Opposition to United States involvement in the Vietnam War

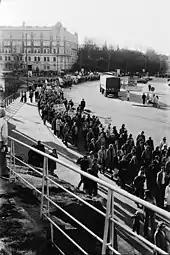
An anti-Vientnam War protest in Helsinki, Finland, in 1970

A major factor in the American public's disapproval of the Vietnam War was the numbers of casualties being inflicted on US forces. In a Harris poll from 1967 asking what aspect most troubled people most about the Vietnam war the plurality answer of 31% was "the loss of our young men." A separate 1967 Harris poll asked the American public how the war affected their family, job or financial life. The majority of respondents, 55%, said that it had had no effect on their lives. Of the 45% who indicated the war had affected their lives, 32% listed inflation as the most important factor, while 25% listed casualties inflicted.